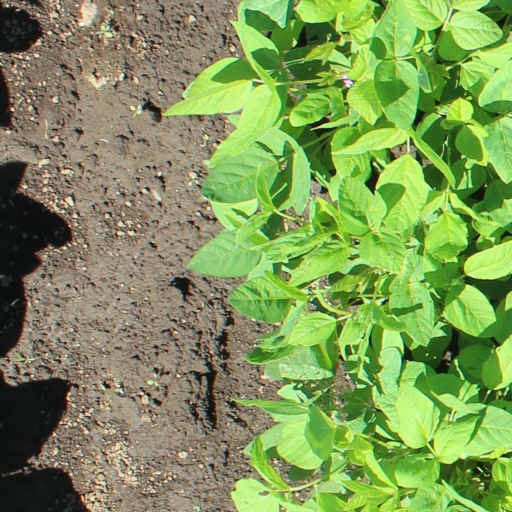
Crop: soybean